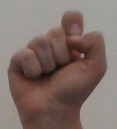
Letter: fa